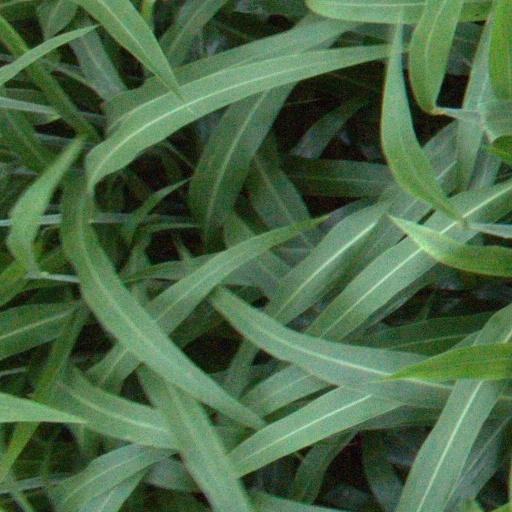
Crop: sorghum